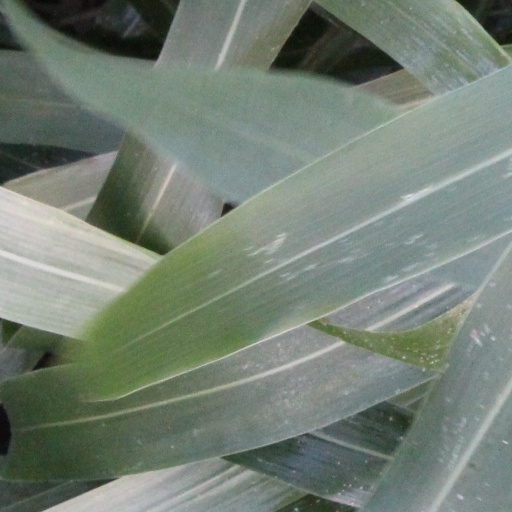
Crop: sorghum